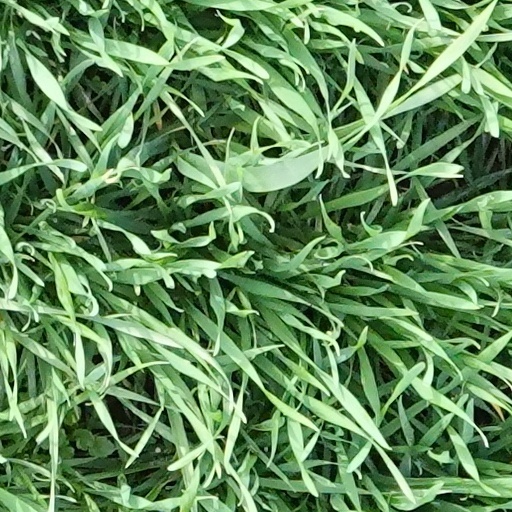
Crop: wheat